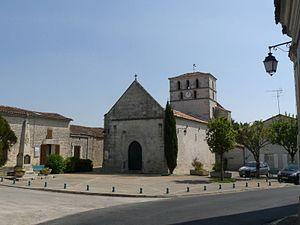
Eglise de Réparsac, Charente, France
Réparsac est une commune du Sud-Ouest de la France, située dans le département de la Charente.